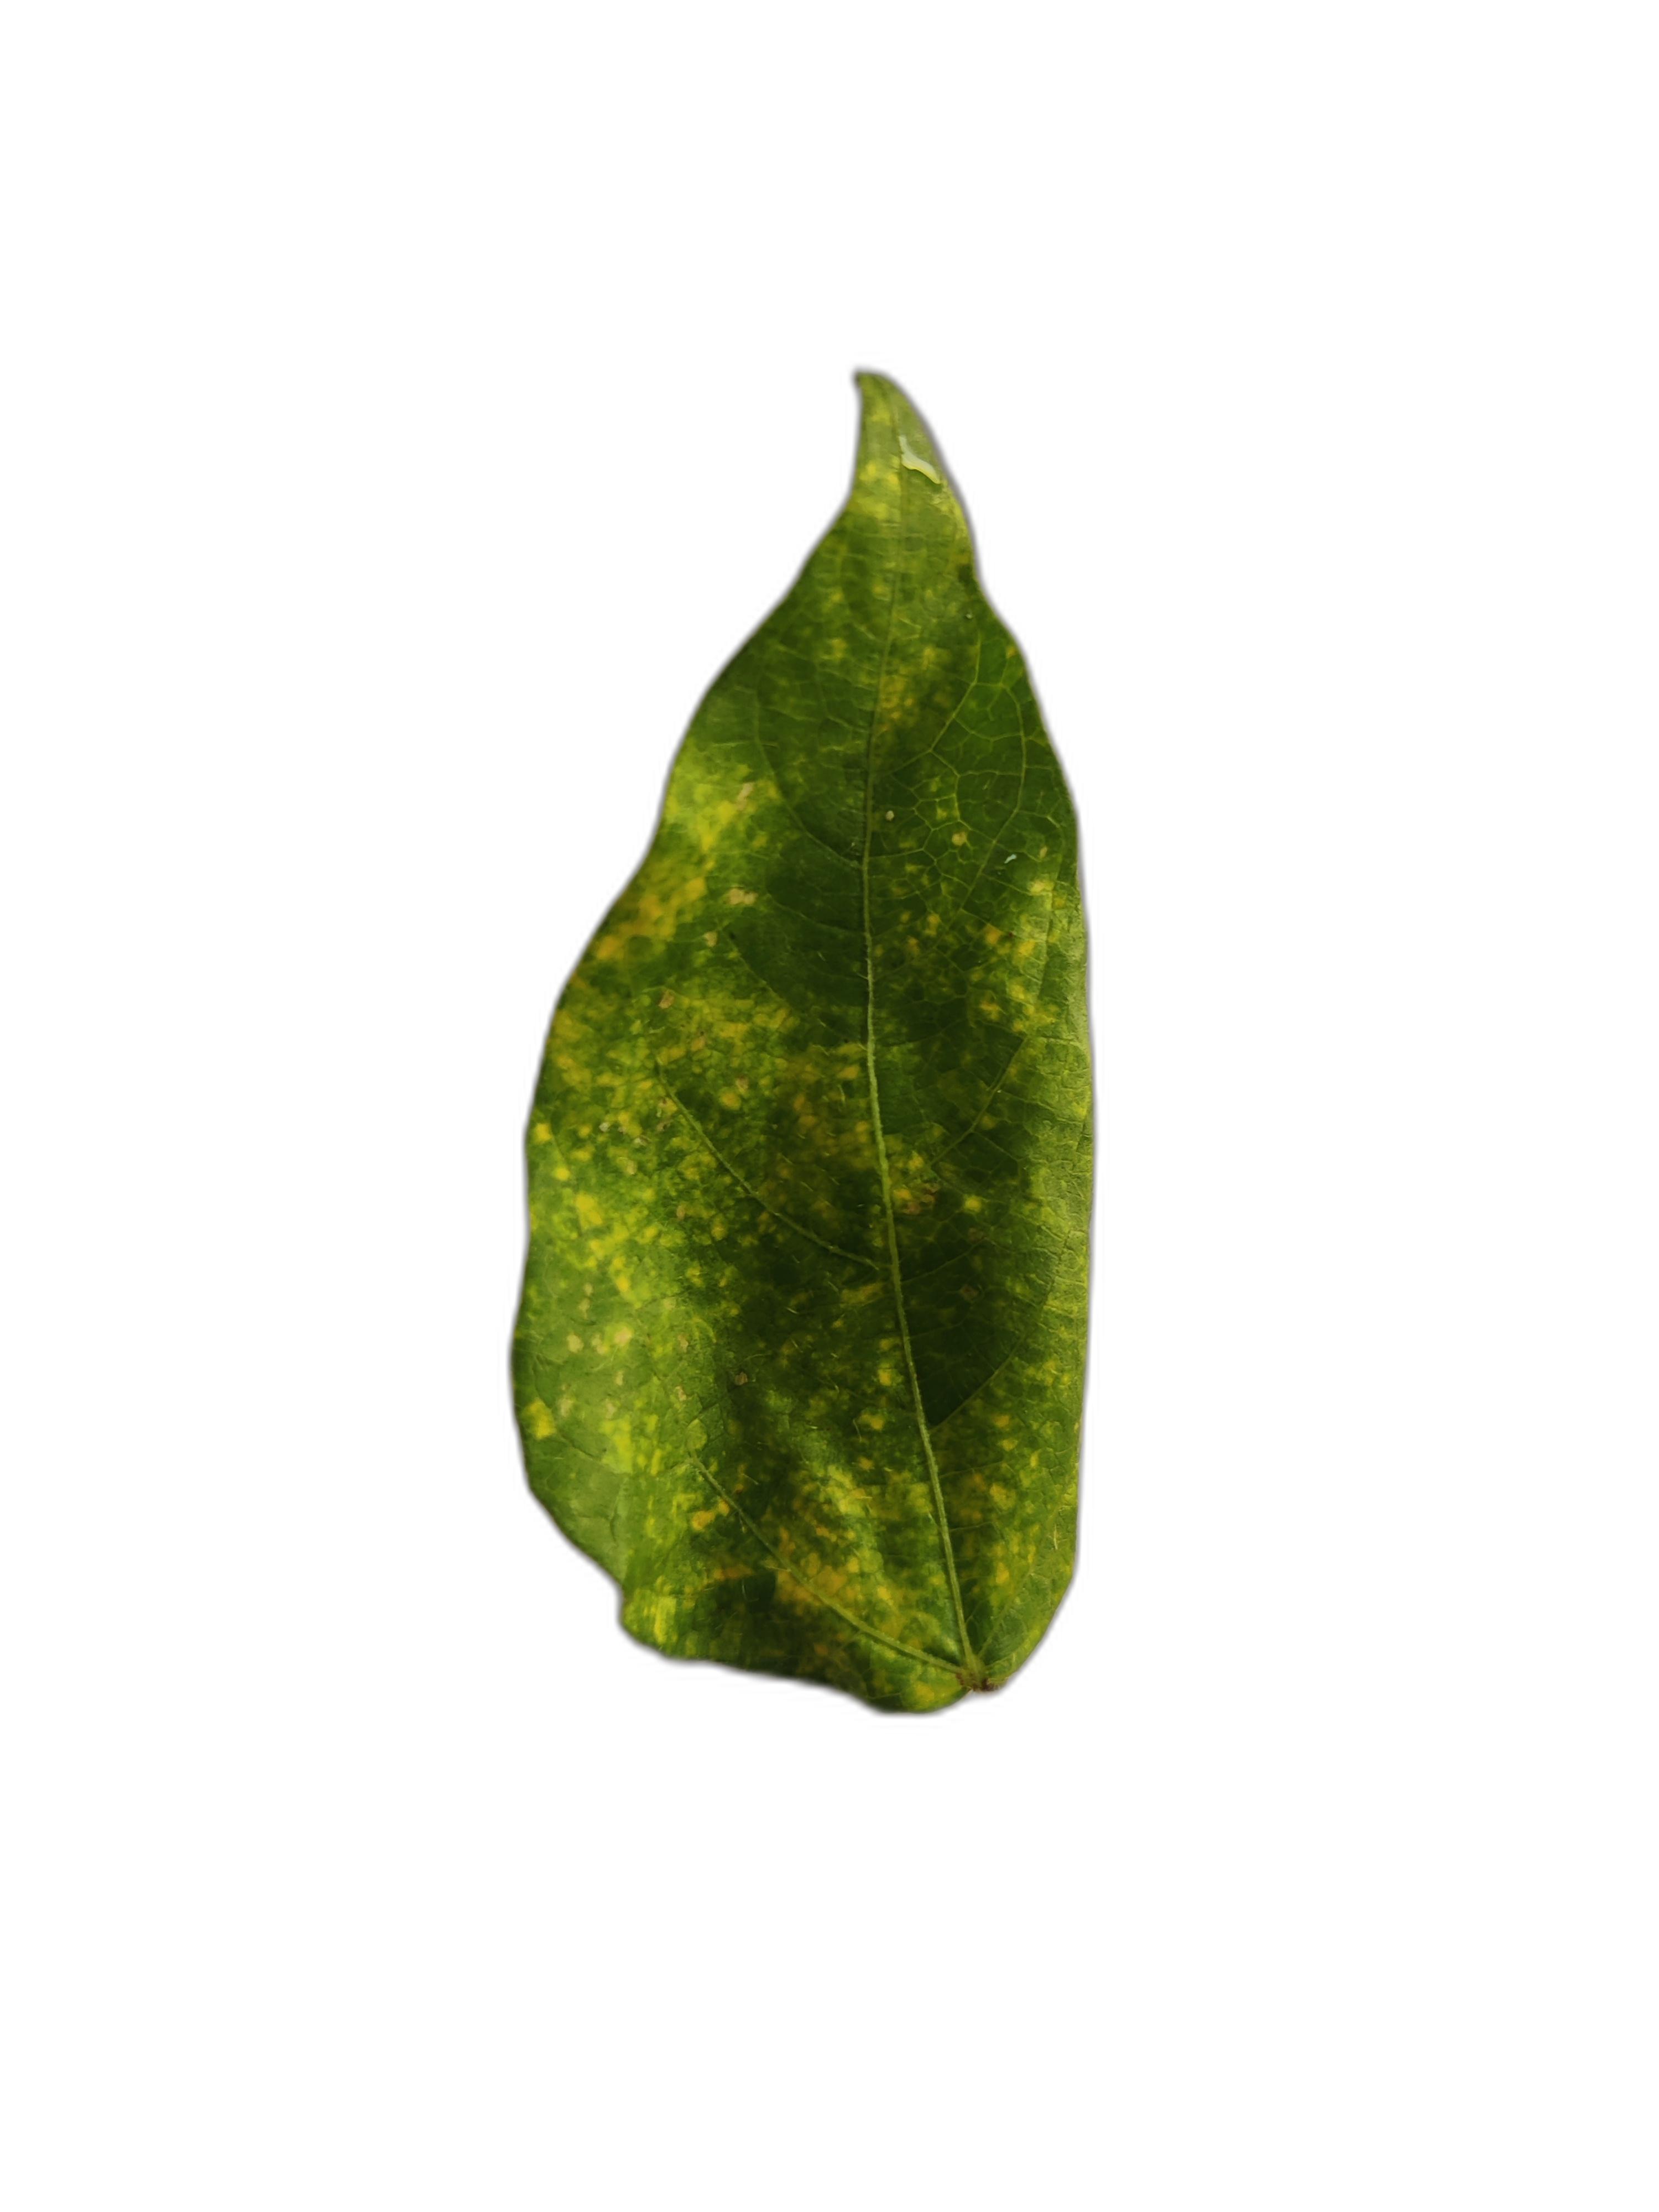
Label: Yellow Mosaic